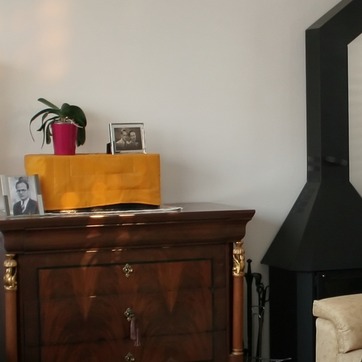
Material: painted